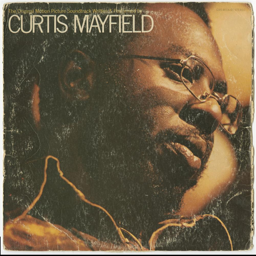
photo of a warn album cover .